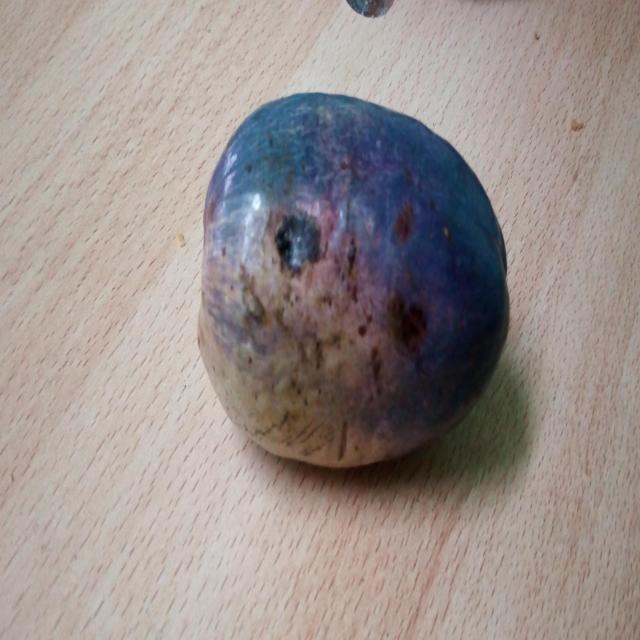
Plum grade: unripe